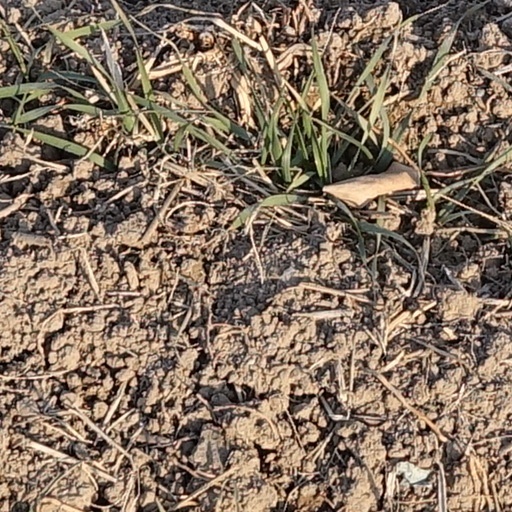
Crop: wheat